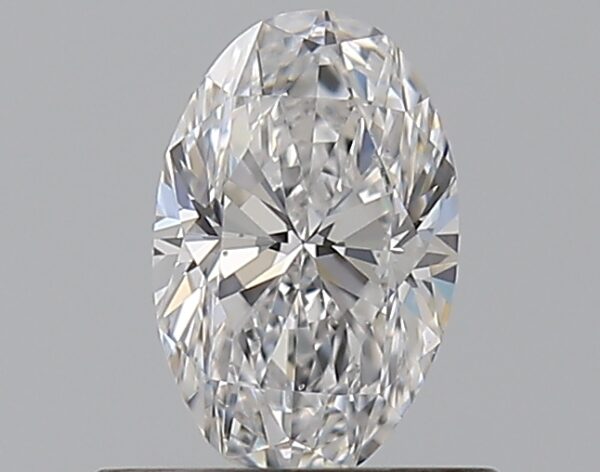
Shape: oval
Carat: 0.5
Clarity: SI1
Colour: D
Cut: GD
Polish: EX
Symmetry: VG
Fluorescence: F
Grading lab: GIA
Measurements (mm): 6.44 x 4.14 x 2.77